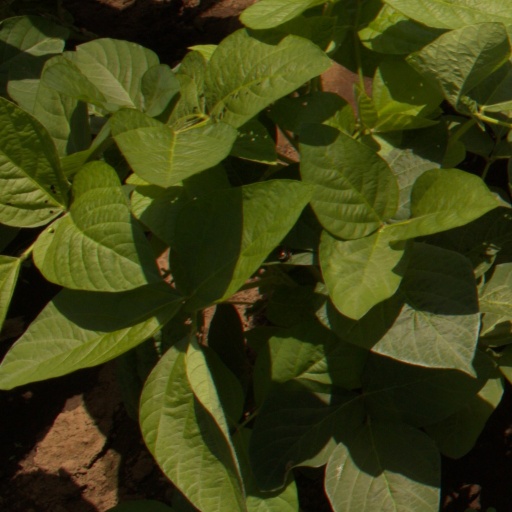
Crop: soybean